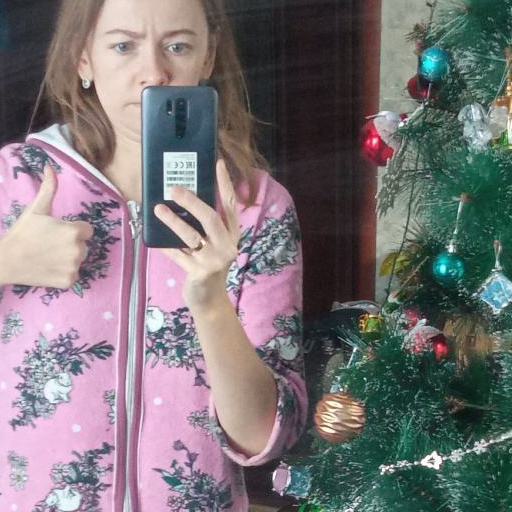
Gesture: no_gesture